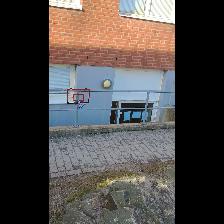
Label: NonHuman